HMS Ark Royal (91)

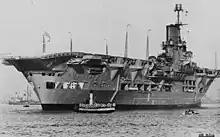
"Ark Royal"s flight deck overhung the stern. Her unusual height above the waterline is visible in comparison with the tugboat.

Another feature was the length and height of the flight deck. At , the flight deck was longer than the keel; the latter dictated by the length of Royal Navy drydocks in Gibraltar and Malta. Due to the twin hangar decks, the flight deck rose to above the waterline.